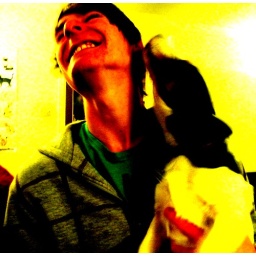
Slept round Moffatt's house wih Ben, Brad, Nico and Chris. That blur is his dog by the way.